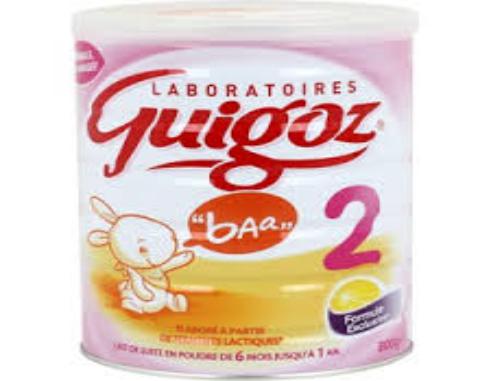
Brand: Guigoz
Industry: Food